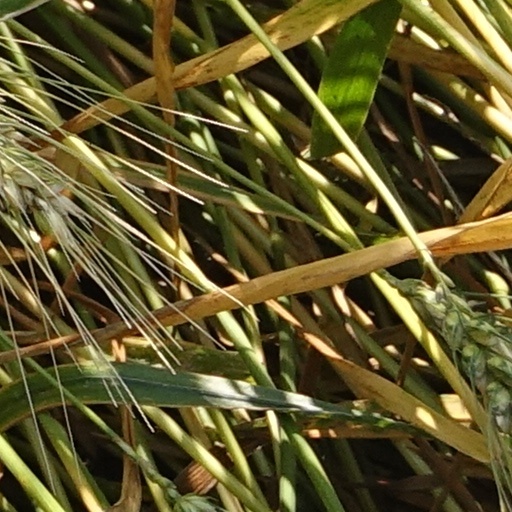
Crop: wheat